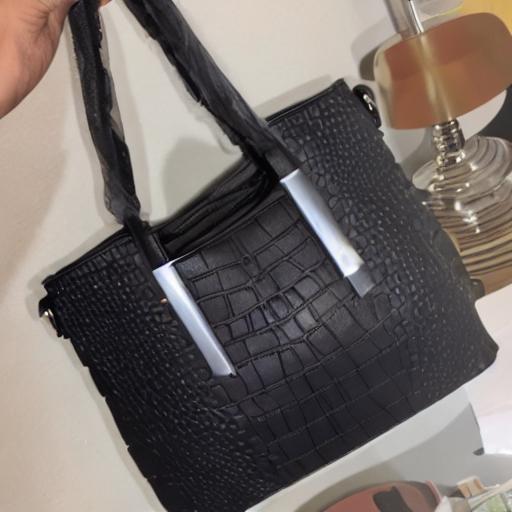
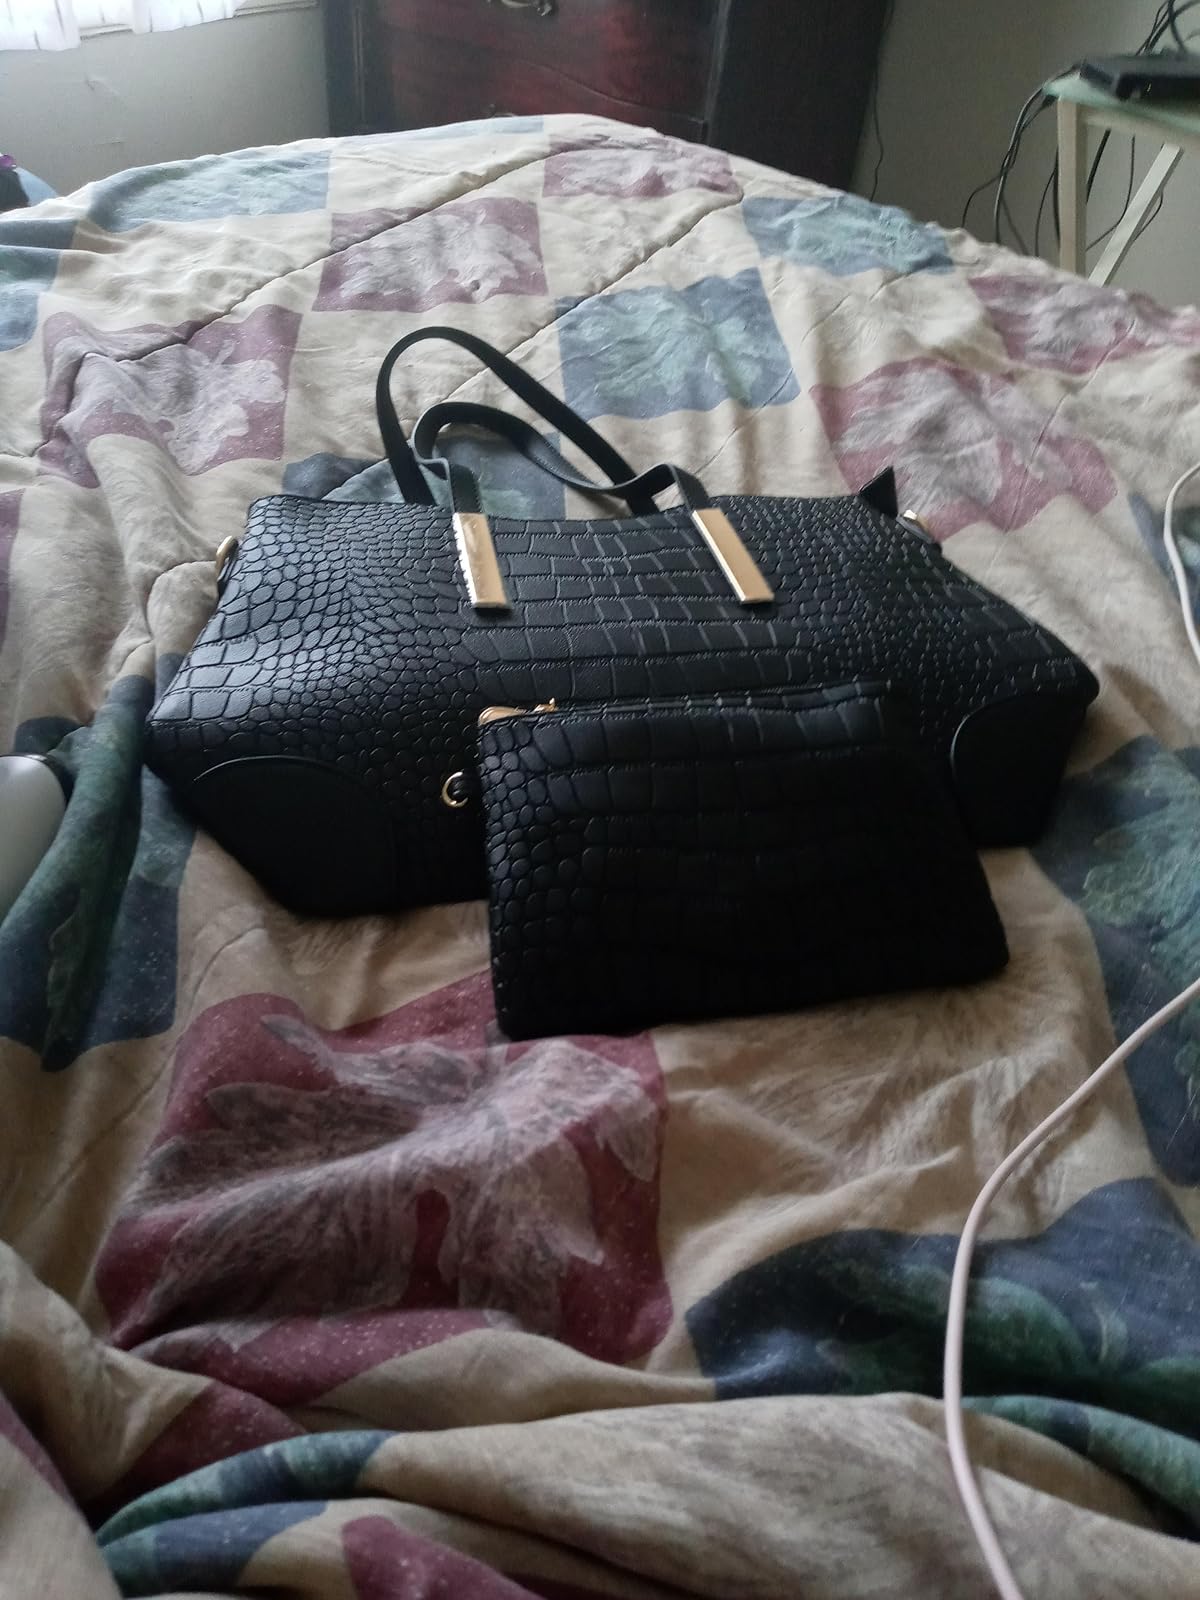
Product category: accessories_handbag
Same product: no